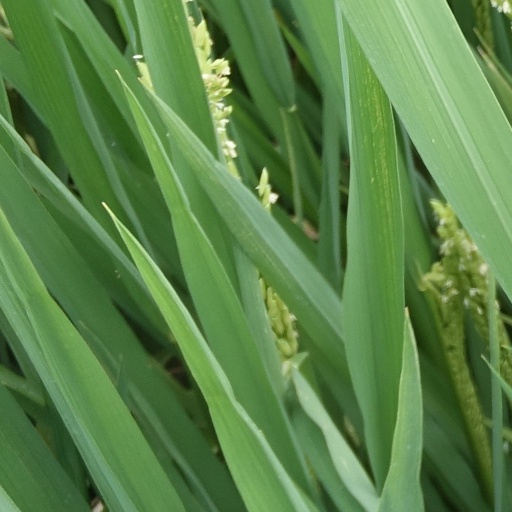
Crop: rice